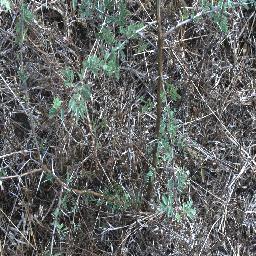
Label: prickly_acacia